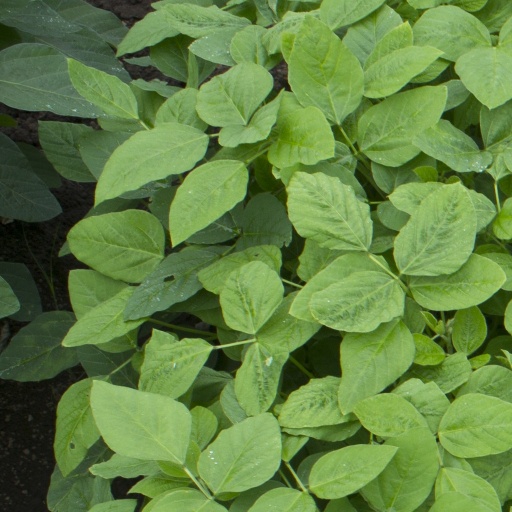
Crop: soybean